Mansfield Bus Station

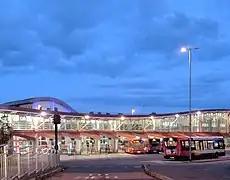

Mansfield Bus Station serves the town of Mansfield, Nottinghamshire, England. The primary bus operators are Stagecoach, with Trent Barton, and National Express.